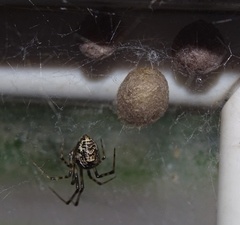
Species: Parasteatoda_tepidariorum